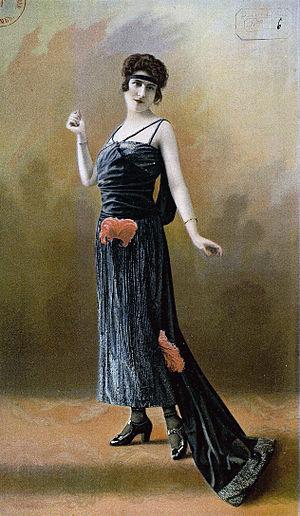
Redfern & Sons est une entreprise britannique, au départ un simple drapier-tailleur devenu une maison de couture renommée, qui trouve ses origines au milieu du XIXᵉ siècle à Cowes sur l'Île de Wight. Celle-ci est fondée par John Redfern à Cowes, puis développée en France par Charles Poynter vers les années 1870, pour rapidement s'étendre dans le monde par l'ouverture de plusieurs succursales à Londres, Paris, ou New York dans les décennies suivantes. Il est attribué à la maison l'invention de l'ensemble costume-tailleur à la date symbolique de 1885, ce pour quoi le nom de Redfern est régulièrement cité. Mais la maison confectionne l'ensemble du vestiaire féminin et devient en France membre de la Chambre syndicale de la couture parisienne durant le XXᵉ siècle. C'est, autour des années 1900, une prolifique et prestigieuse maison en France, en Angleterre et aux États-Unis, signature incontournable de la mode de l'époque. La succursale parisienne, principal lieu du succès de l'entreprise, ferme en 1929.